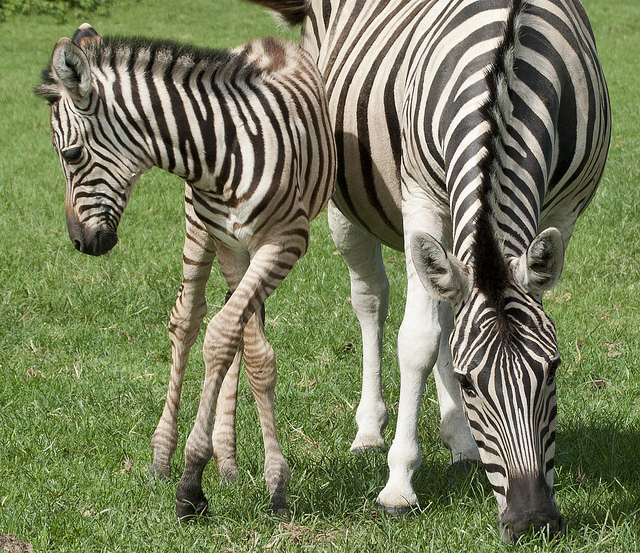
user: Given an image and a question. Answer the question in a short answer. Question: How fast can these animals run? Short Answer:
assistant: 35 miles per hour